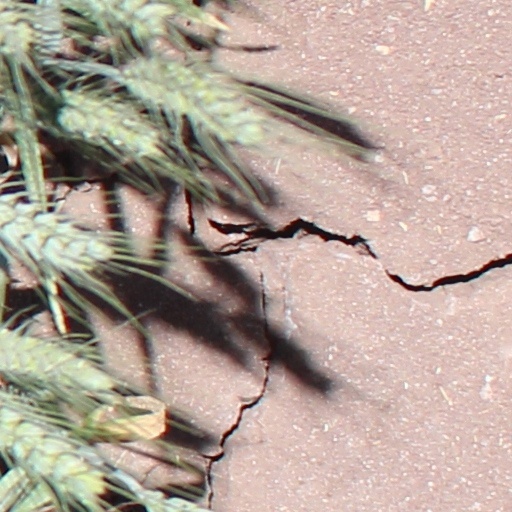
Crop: wheat